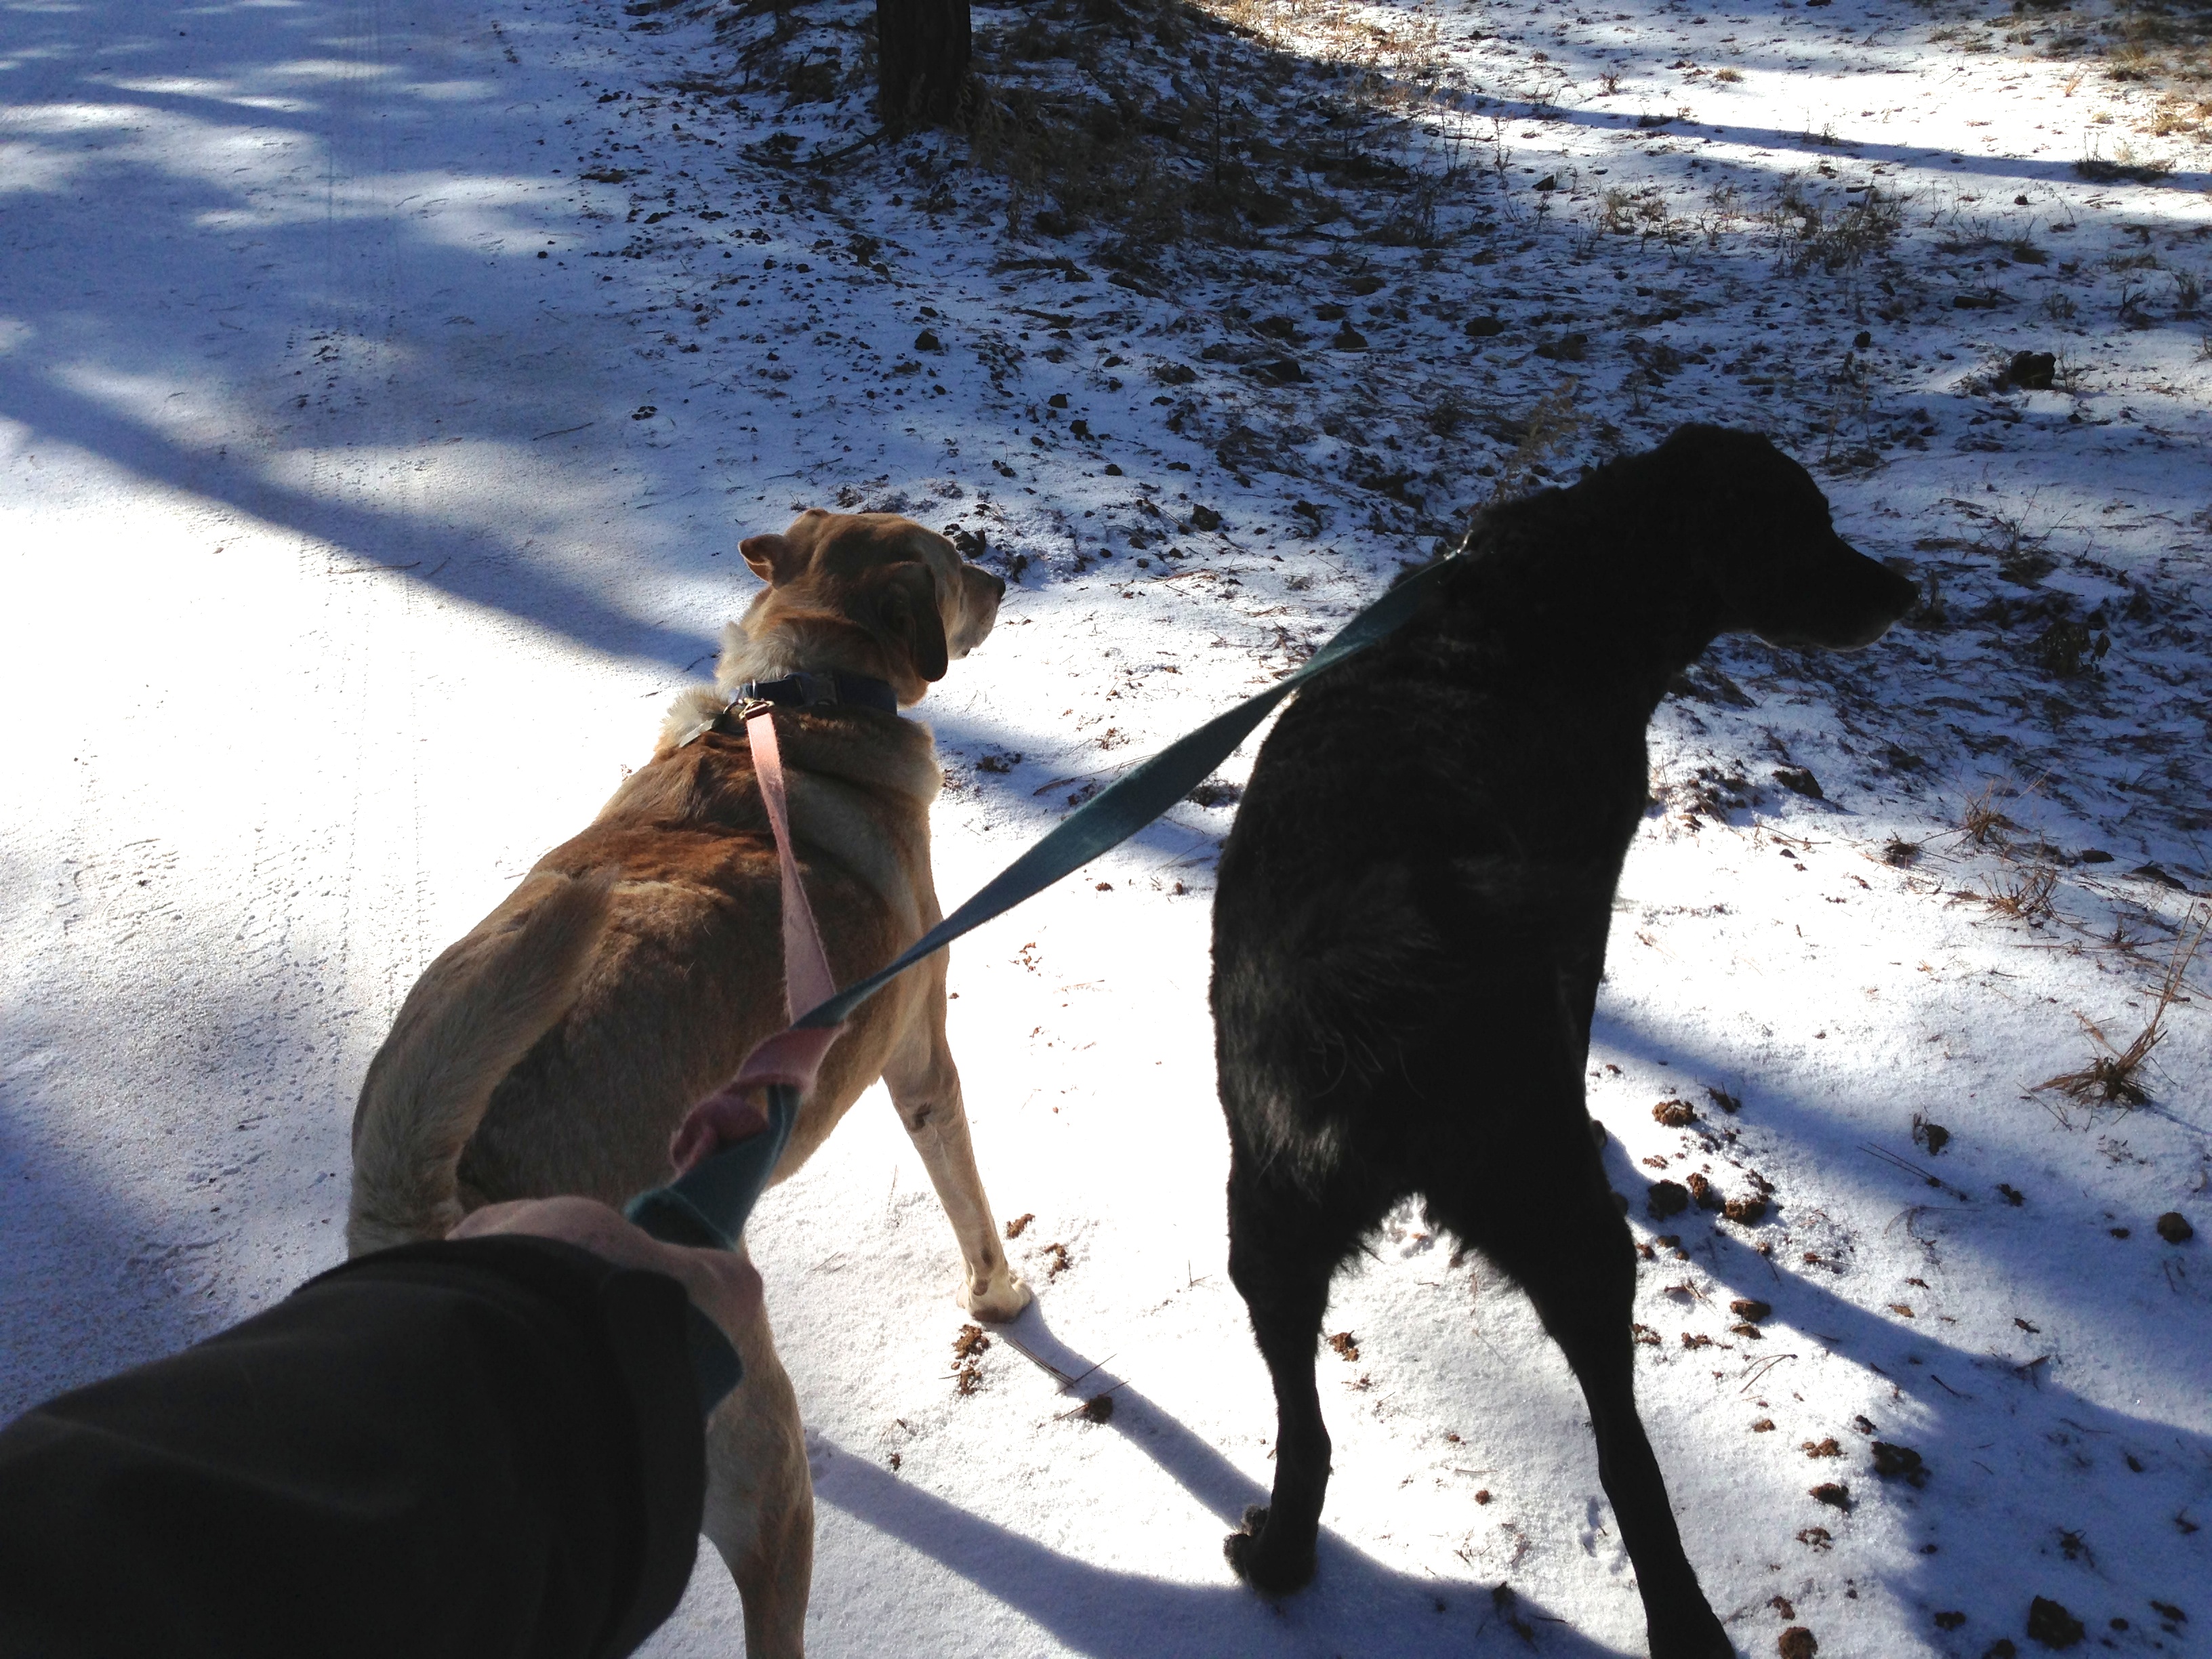
snow, winter, dog, mammal, labrador retriever, 5cardetmooc, street dog, dog like mammal